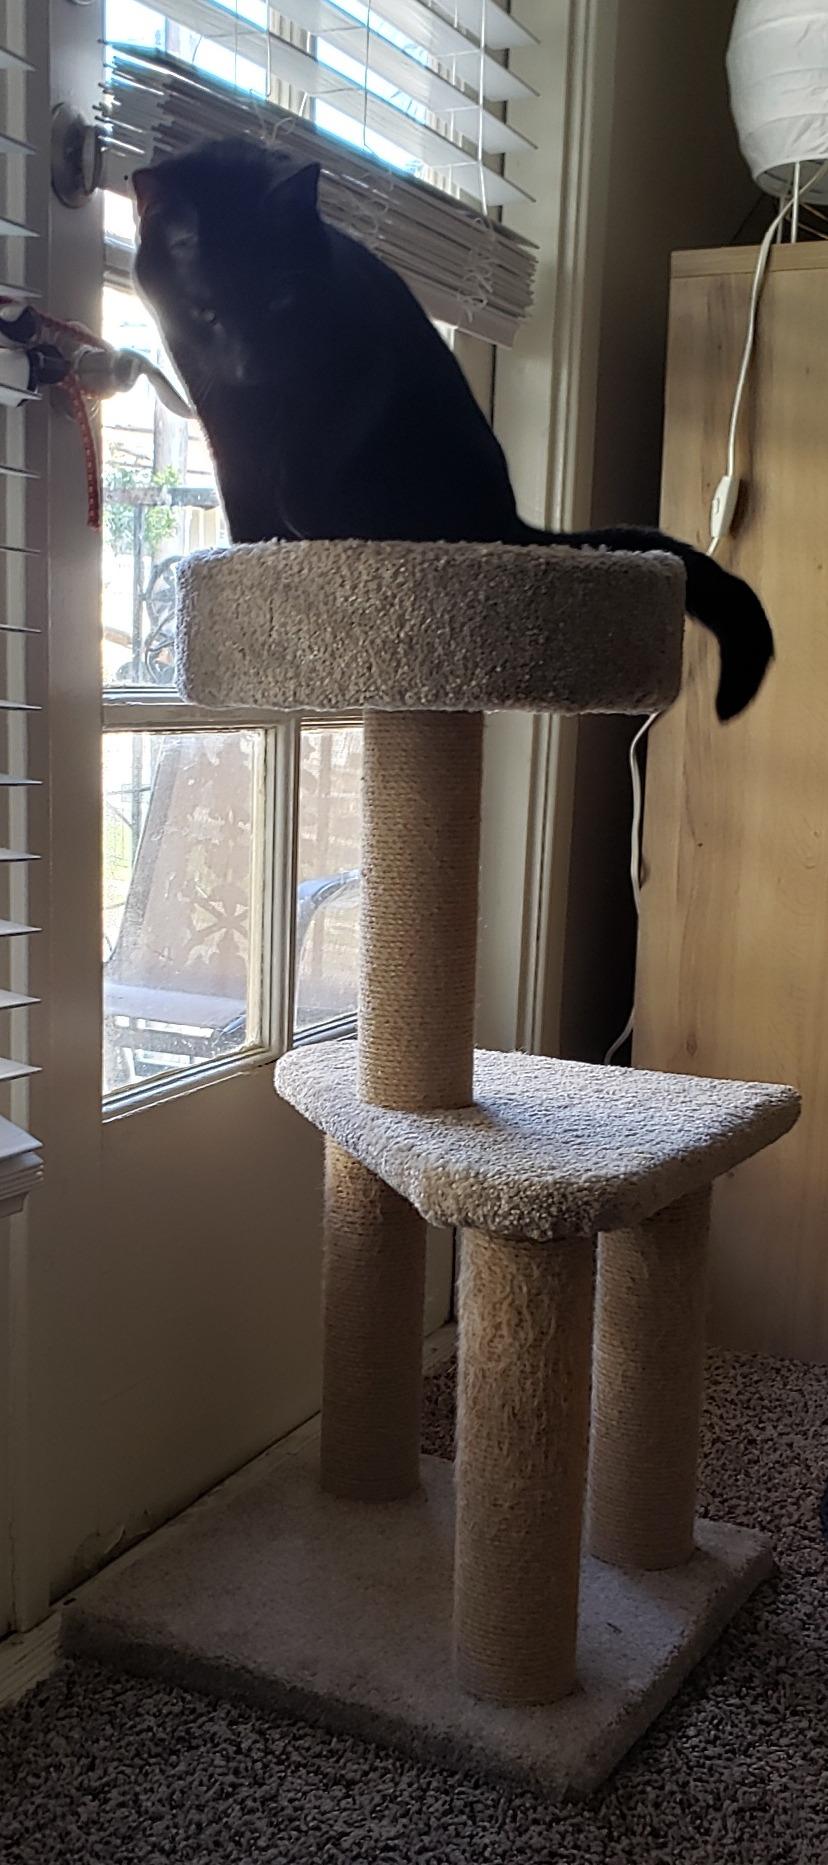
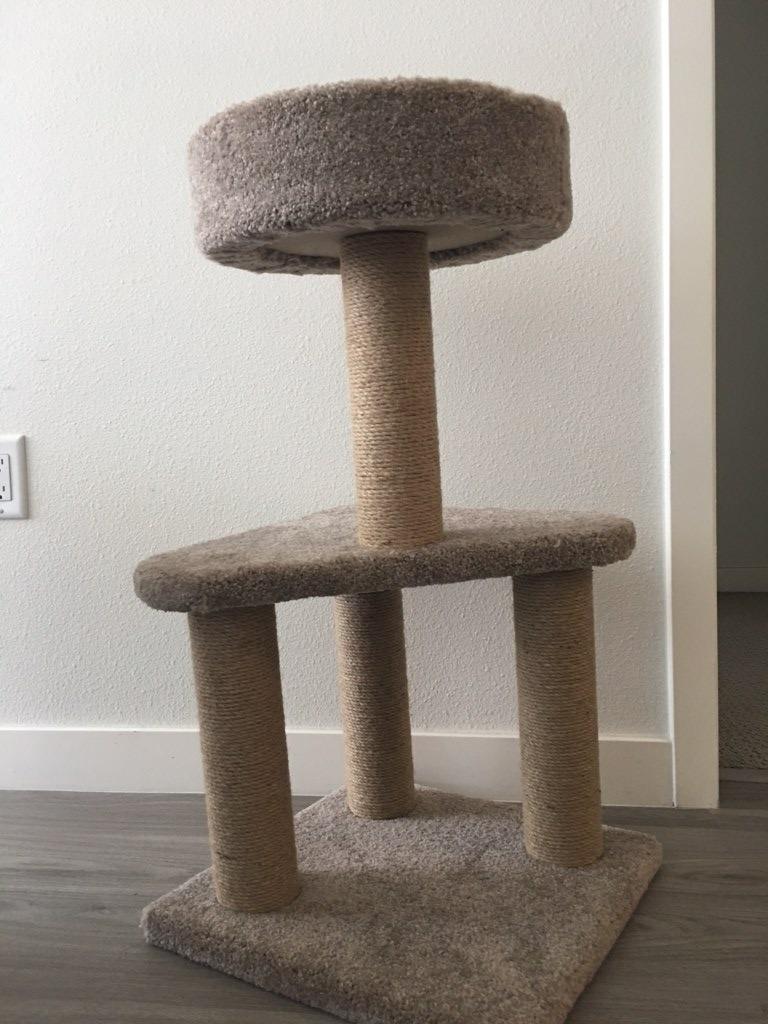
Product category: items_cat tree
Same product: yes